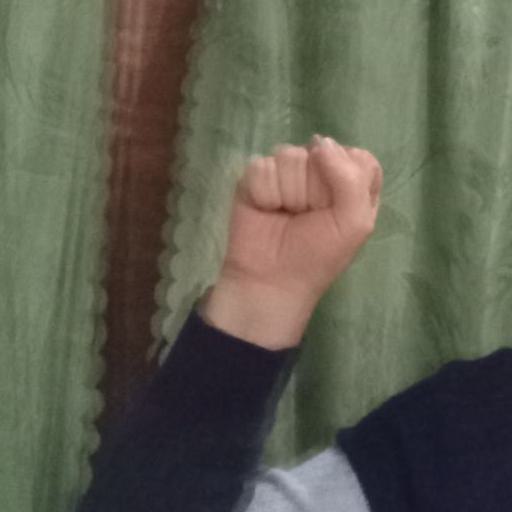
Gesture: fist